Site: brandenburg
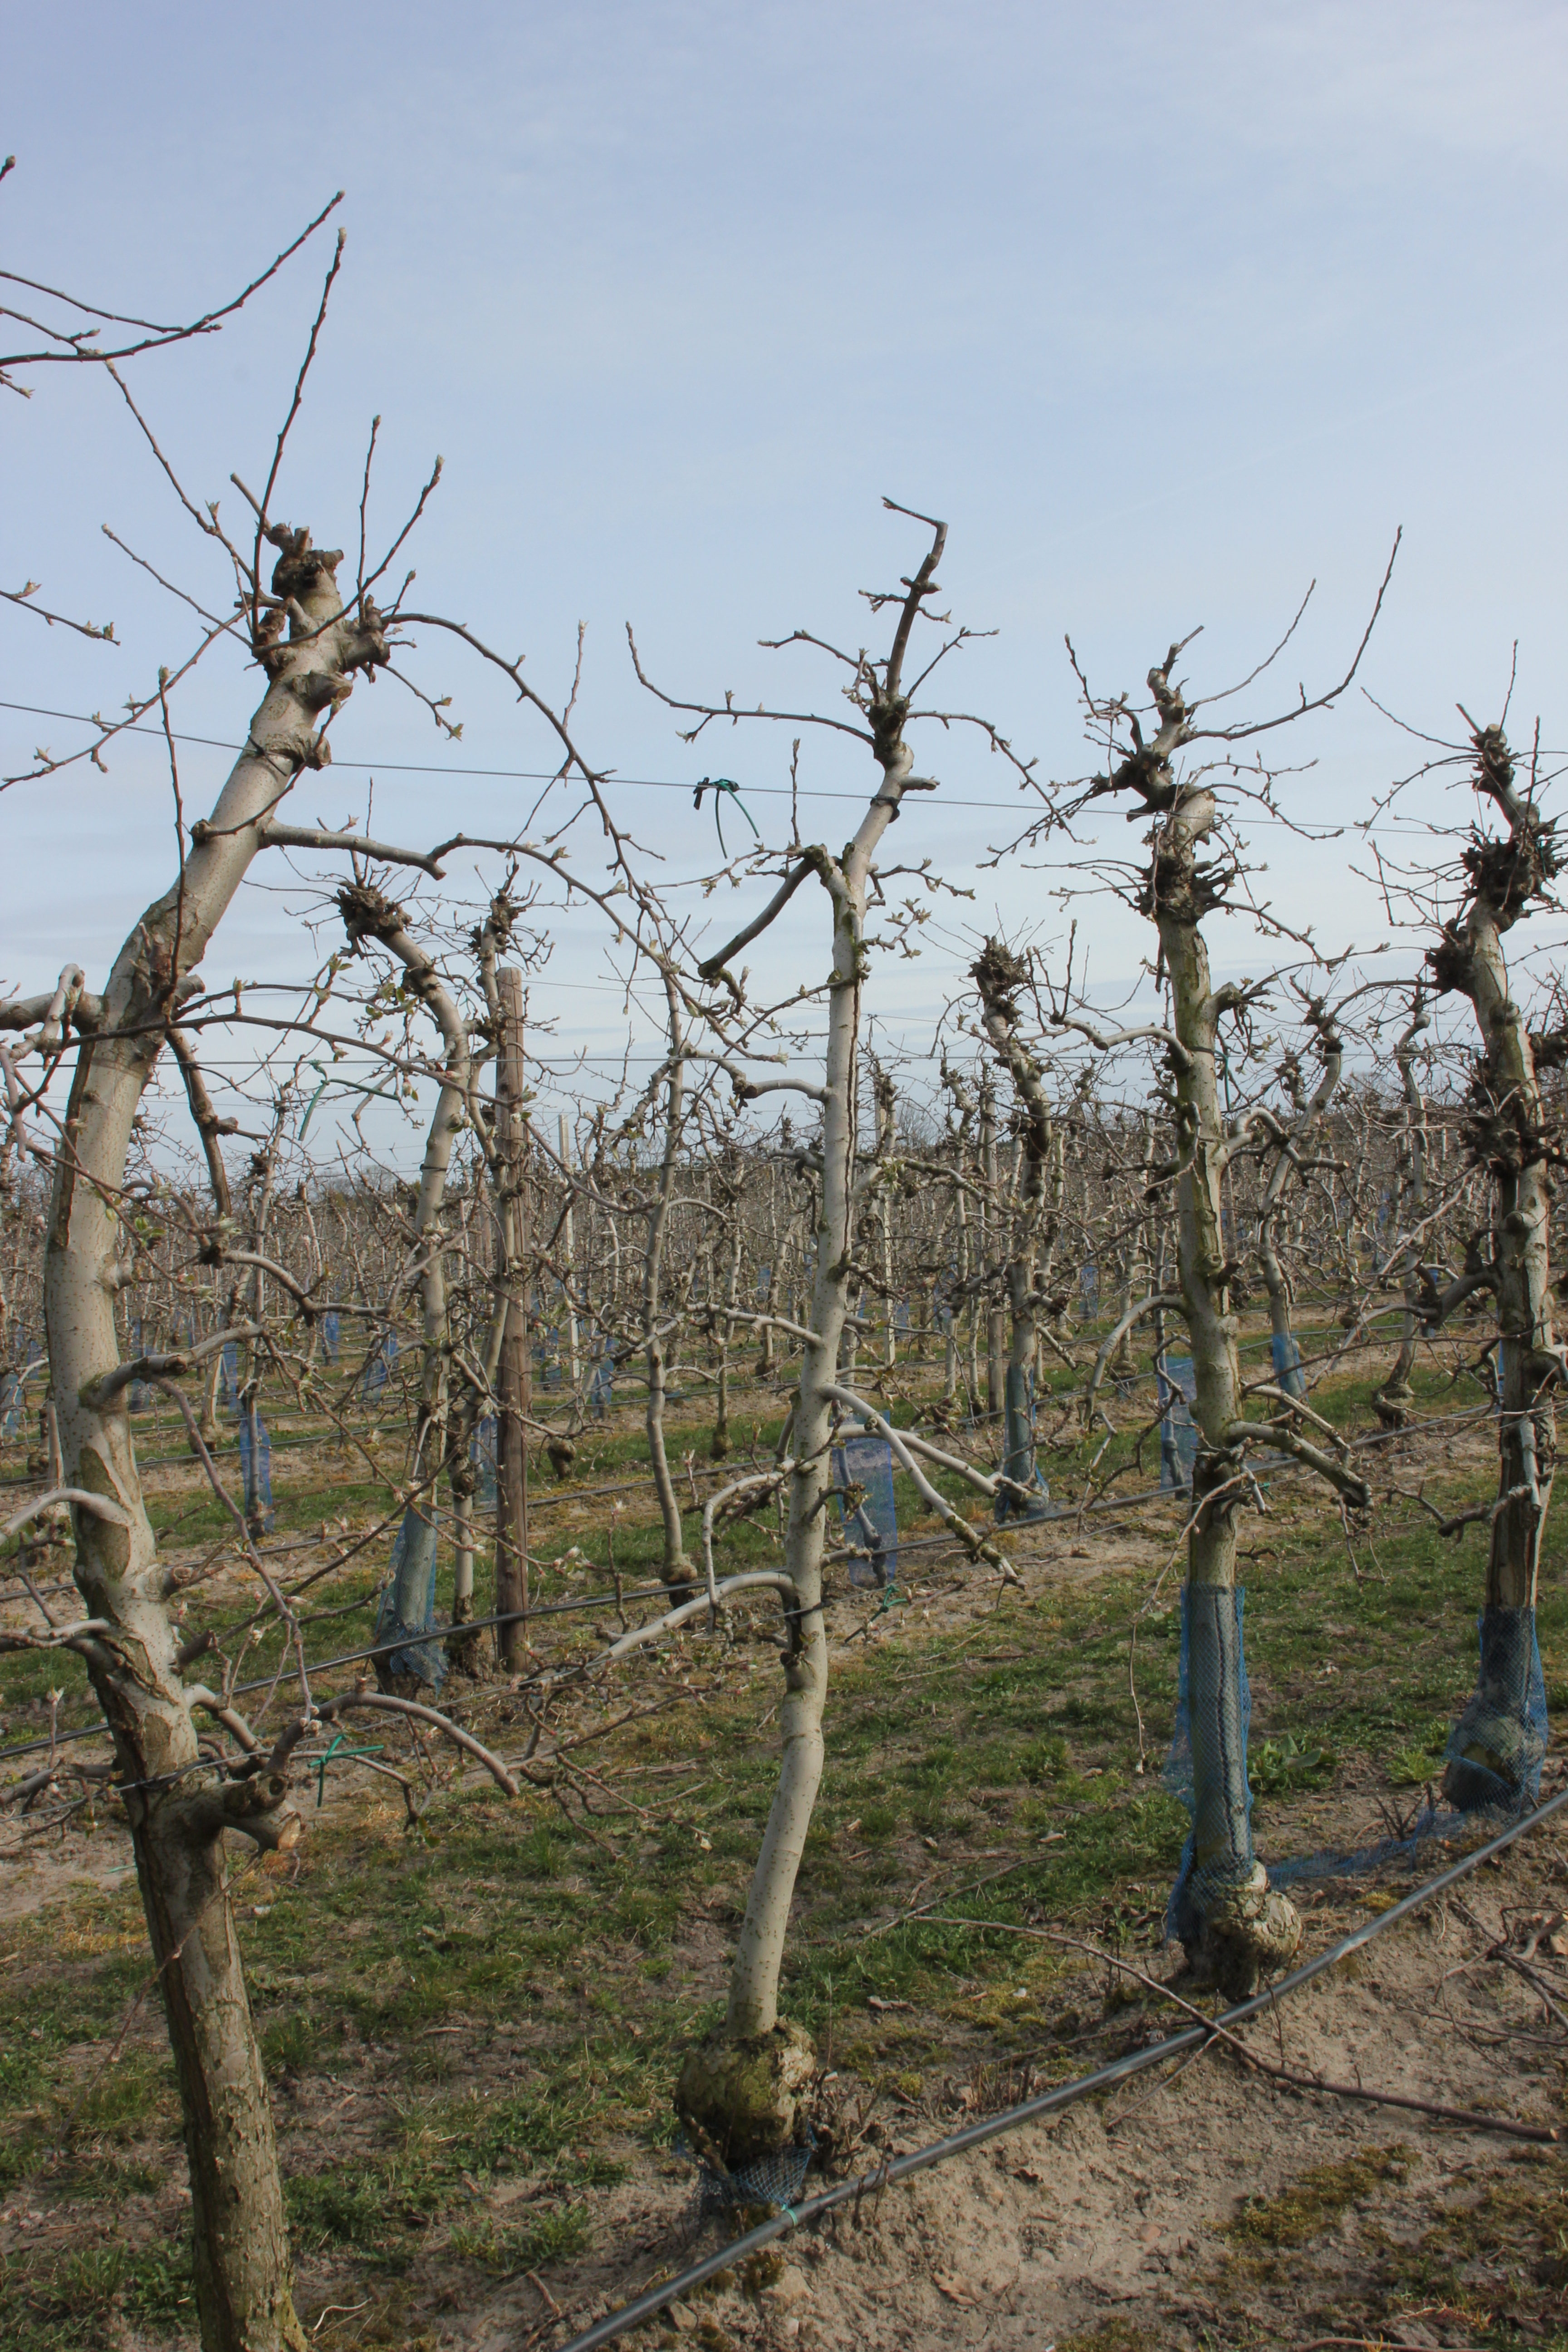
Growth stage (BBCH 54): Inflorescence emergence